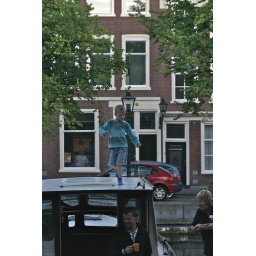
Kid dancing on roof of a boat @ Jazz in de Gracht in The Hague